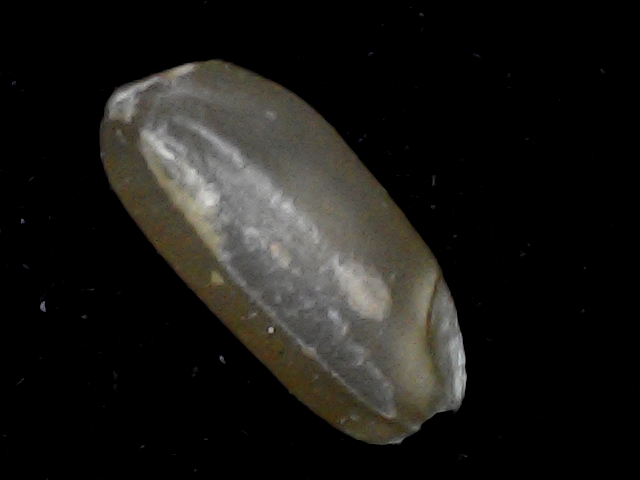
Rice variety: BD76